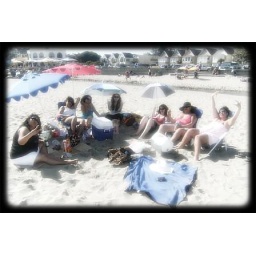
A bunch of us girls on the beach in Capitola